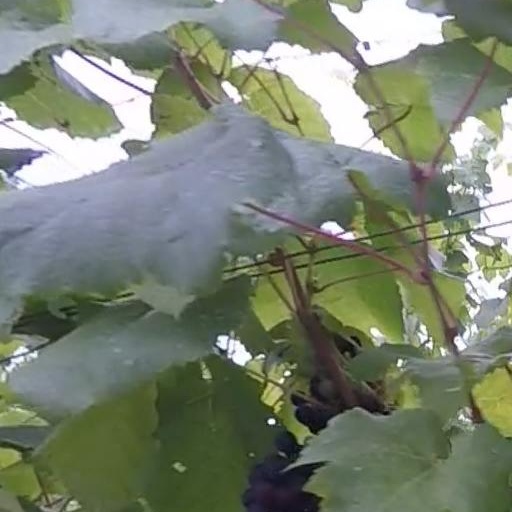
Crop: grape